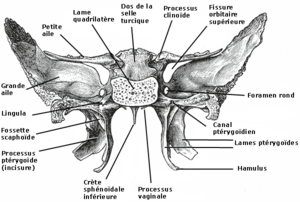
L'os sphénoïde est un os impair et médian participant à la base du crâne, à la calvaria et au massif facial.
En tant que théorie scientifique, la théorie darwinienne de l'évolution des espèces par sélection naturelle fait l'objet de diverses critiques. L'idée d'évolution biologique est souvent rejetée car elle s'oppose à une vision spirituelle de l'homme, le présentant comme le simple résultat du hasard, obéissant uniquement à des lois mécaniques et matérielles, et non le résultat d'un dessein, où l'homme pourrait trouver du sens. En particulier par des religieux qui refusent l'idée d'évolution par fidélité à certains textes sacrés, comme la Bible. Ceux qui ne veulent considérer que la création dite "ex nihilo", sans considérer aucune évolution des espèces, lui préfèrent le créationnisme. D'autres acceptent l'idée d'évolution mais refusent l'idée, inspirée de Darwin, que les mécanismes principaux en soient les mutations et la sélection naturelle, théorie désignée sous le nom de « darwinisme », et avancent que l'évolution serait pour certains dirigée, ou pour d'autres orientée vers une complexification croissante notamment par les contraintes et facteurs internes des organismes.
Le canal optique, ou trou optique, est un conduit qui perce l'os sphénoïde à l'arrière de chaque orbite. Il permet au nerf optique de passer du cerveau à la cavité orbitaire ainsi que le passage de l'artère ophtalmique.